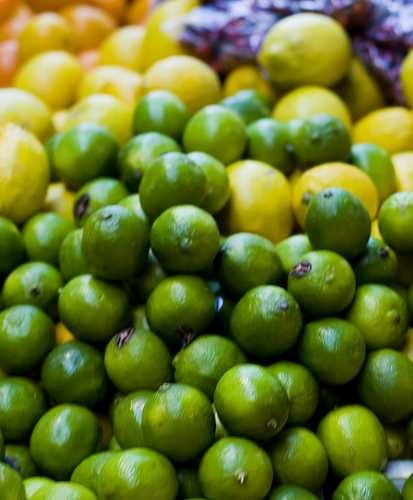
Label: Lemon